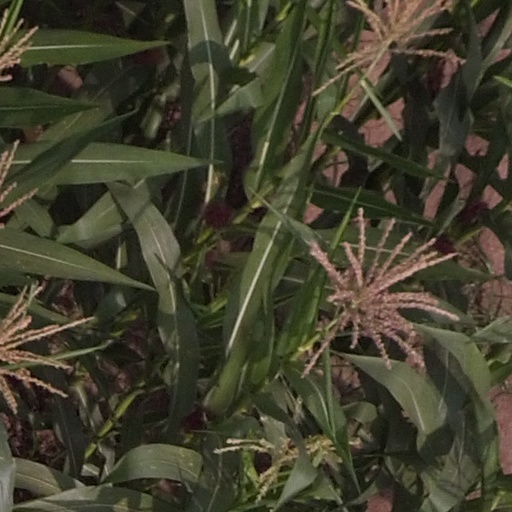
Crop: maize; corn